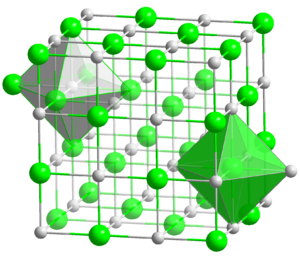
Le nitrure de vanadium est un composé chimique de formule VN. Cette céramique ultraréfractaire est un solide noir partiellement métallique cristallisant dans une structure de type halite et présentant une stœchiométrie comprise entre VN0,7 et VN1,0. Le nitrure de vanadium VN, le carbure de vanadium VC et l'oxyde de vanadium(II) VO ont des structures cristallines isomorphes dans lesquelles les atomes d'azote, de carbone et d'oxygène peuvent être échangés pour former des cristaux mélangés. Il forme des solutions solides avec le nitrure de titane TiN, le nitrure de niobium NbN, le carbure de titane TiC, le carbure de niobium NbC et le carbure de tantale TaC.
L’état solide est un état de la matière caractérisé par l'absence de liberté entre les molécules ou les ions.
Le nitrure de titane est un composé chimique de formule TiN. Il s'agit d'une céramique ultraréfractaire très dure et résistante à la corrosion. Il est couramment utilisé comme revêtement des alliages de titane et des composants en acier, en carbures et en aluminium afin d'en améliorer les propriétés des surfaces. Il est appliqué en couche mince, généralement de moins de 5 μm d'épaisseur, par exemple en bijouterie en raison de sa couleur dorée, sur les céramiques hautes performances pour en protéger et durcir les surfaces tranchantes ou soumises à des frottements en raison de ses propriétés mécaniques, ou encore sur les instruments médicaux tels que les lames de bistouri et les lames de scies à os orthopédiques en raison de sa biocompatibilité. Il peut également être utilisé comme couche conductrice et barrière de diffusion en microélectronique, comme électrode dans les applications bioélectroniques, et plus généralement comme revêtement de surface sur les implants médicaux.
La périclase est une espèce minérale de formule MgO avec des traces de fer. Elle est la résultante tardive qui est produite naturellement dans les roches métamorphiques par des réactions secondaires.
La bromargyrite est une espèce minérale composée de bromure d’argent, de formule AgBr, avec des traces de chlore et d’iode.
La clausthalite est une espèce minérale formée de séléniure de plomb de formule PbSe avec des traces de Hg, Co, Cu. Elle fait partie du groupe de la galène. Minéral relativement répandu mais rare de par sa quantité.
Le nitrure de chrome est un composé chimique de formule CrN. C'est une céramique très dure et résistante à la corrosion. Il s'agit d'un composé interstitiel dans lequel les atomes d'azote occupent les sites octaédriques du réseau cristallin du chrome, de sorte que ce n'est pas à proprement parler un composé de chrome(III), ni véritablement un nitrure, car il ne contient pas d'ions N3–. Il se présente sous la forme d'une poudre noire magnétique insoluble dans les acides et les bases. Il cristallise dans le système réticulaire cubique avec une structure cristalline cubique à faces centrées comme la halite. À température élevée, il se décompose en héminitrure de chrome Cr₂N en formant un équilibre entre les deux phases dépendant de la température et de la pression partielle en azote.
Le bromure d’argent est un sel insoluble de couleur jaune pâle, bien connu pour sa sensibilité inhabituelle à la lumière comme les autres halogénures d’argent. Cette propriété a permis aux halogénures d’argent de devenir le matériau de base de la photographie moderne. Le bromure d’argent est largement utilisé pour les films photographiques noir et blanc. Certaines personnes avancent l’hypothèse que le suaire de Turin a été fabriqué à l’aide de bromure d’argent. À cause de ses propriétés de photosensibilité, le bromure d’argent est aussi considéré comme un semi-conducteur. Ce sel peut être trouvé naturellement dans le minéral bromargyrite.
En cristallographie, le système cristallin cubique est un système cristallin qui contient les cristaux possédant quatre axes ternaires de symétrie.